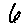
Label: 6